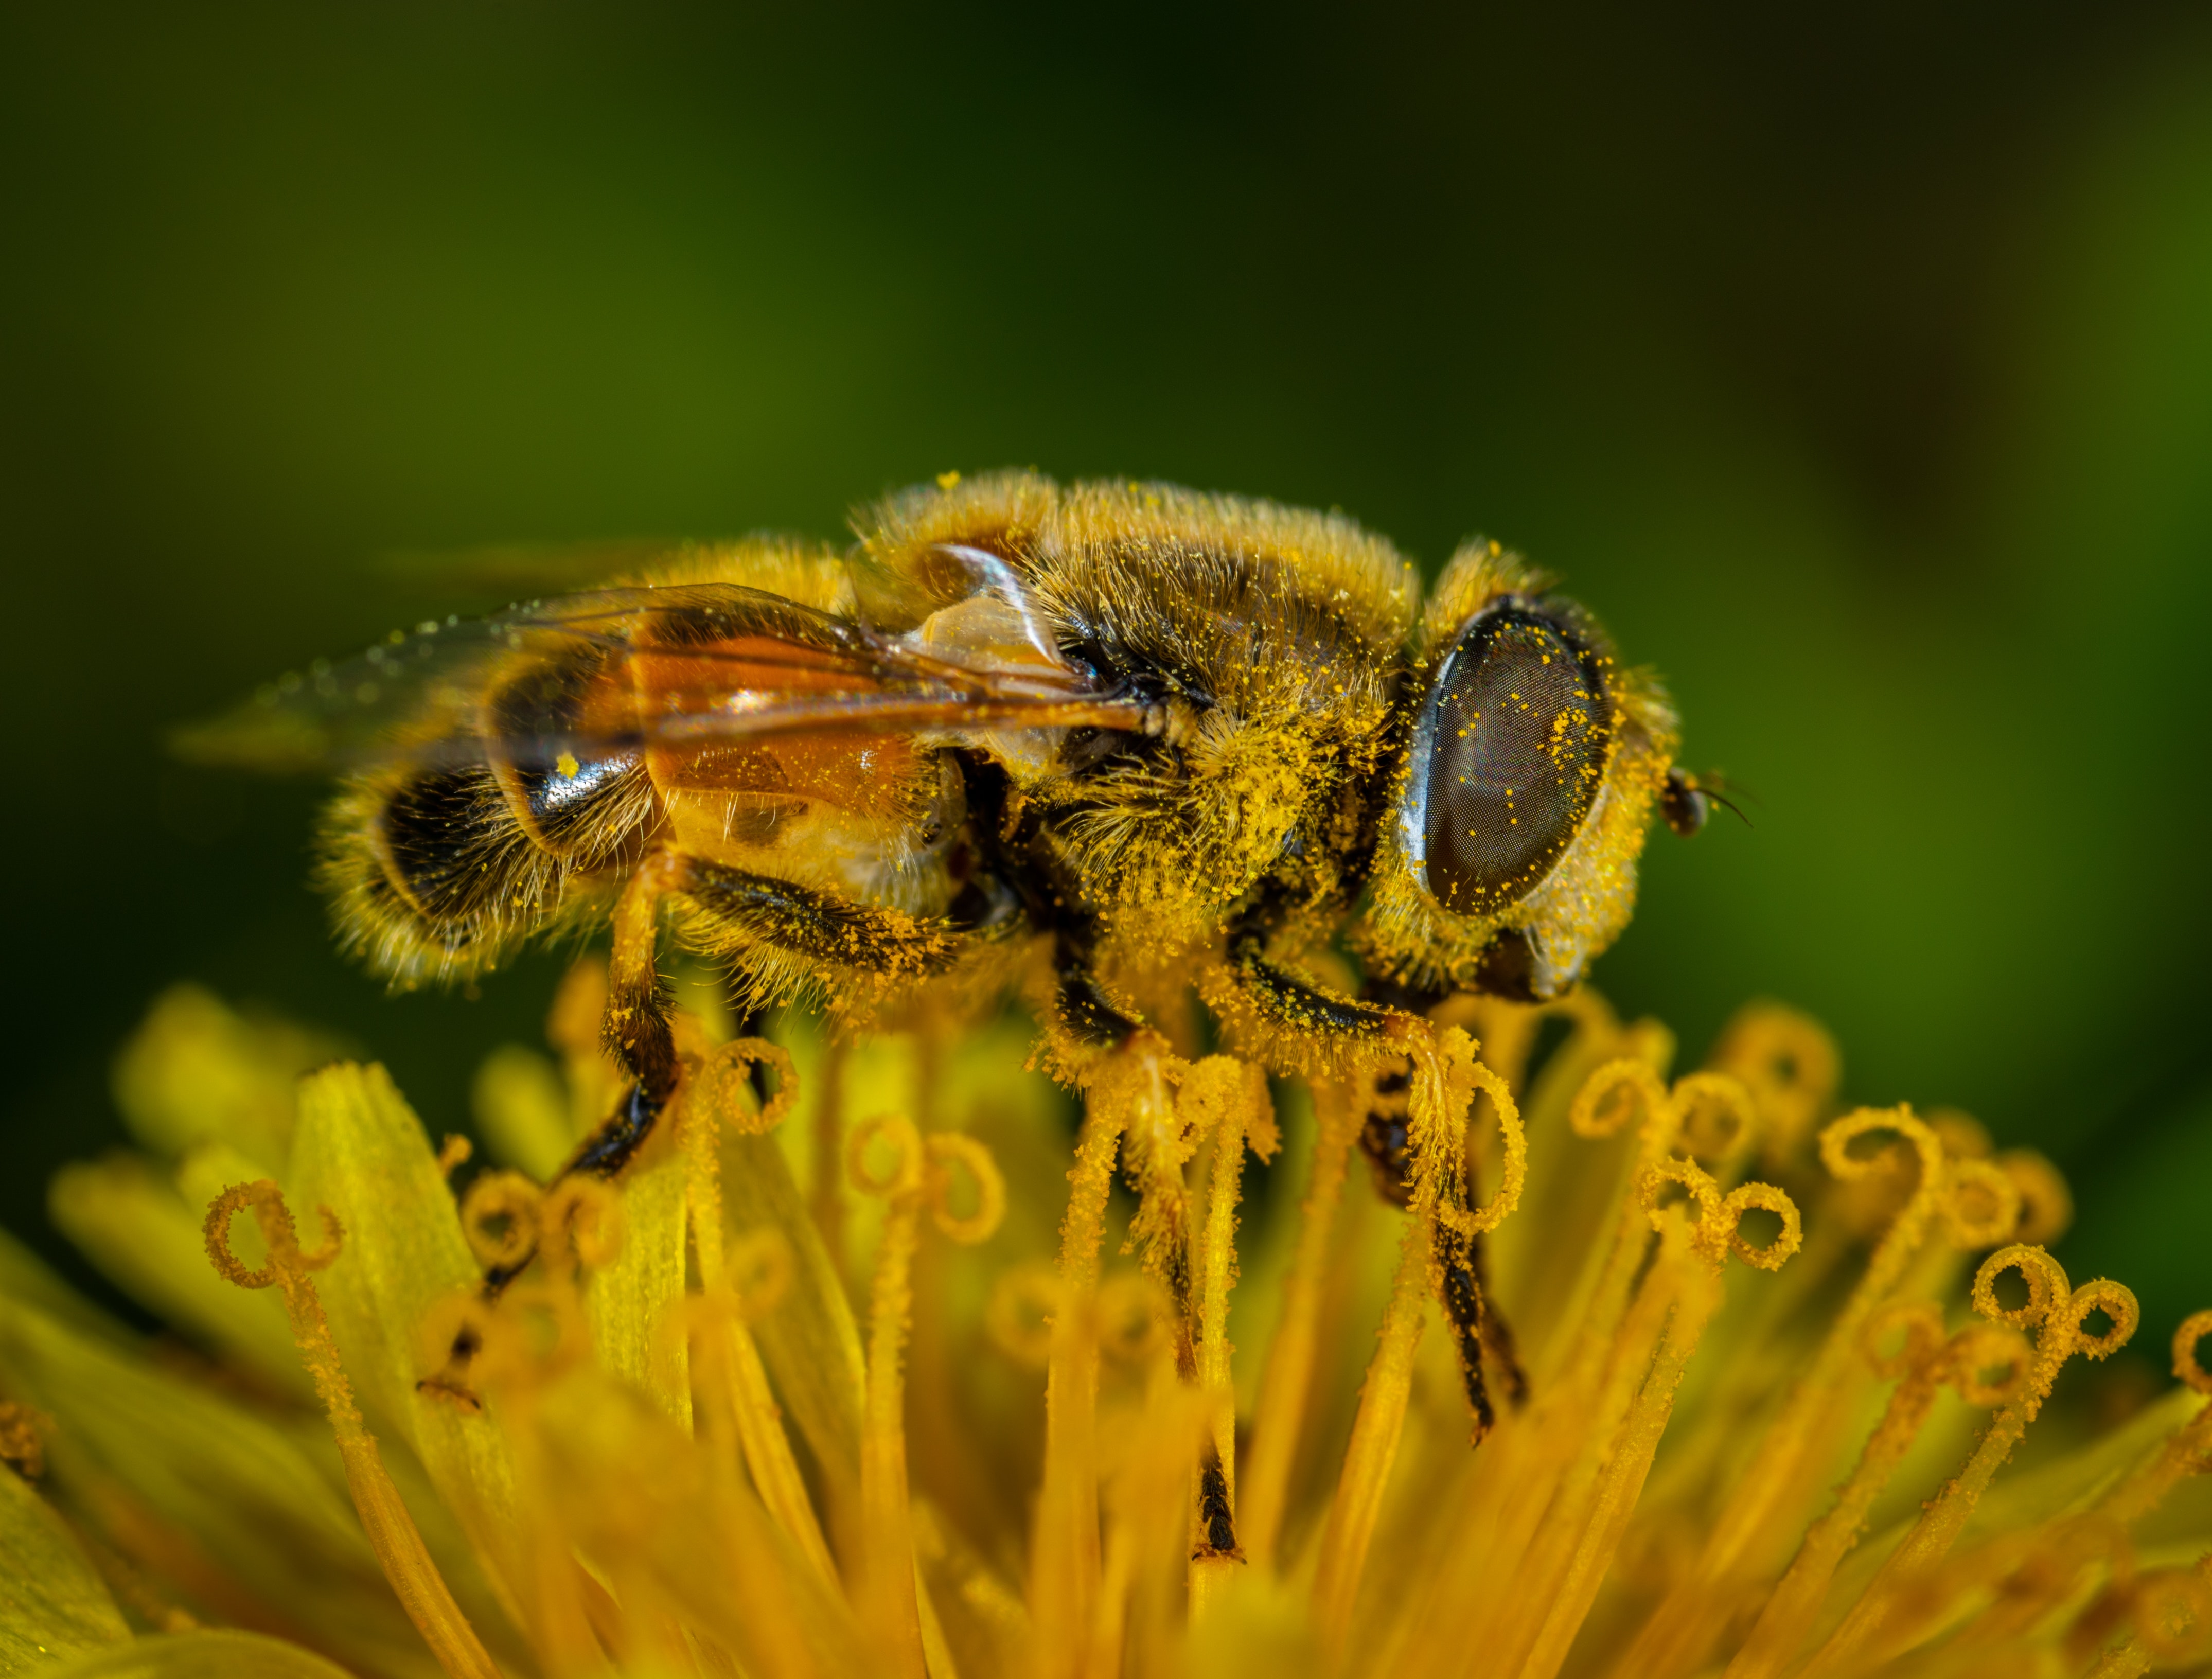
bee, honeybee, insect, Megachilidae, membrane winged insect, macro photography, invertebrate, pollinator, pollen, yellow, flower, plant, pest, close up, fly, bumblebee, nectar, arthropod, hoverfly, net winged insects, bee pollen, wildlife, tachinidae, dandelion, photography, wildflower, halictidae, hornet, beehive, goldenrod